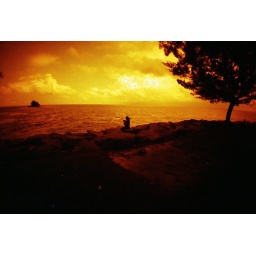
The lone girl by the coast in Brunei